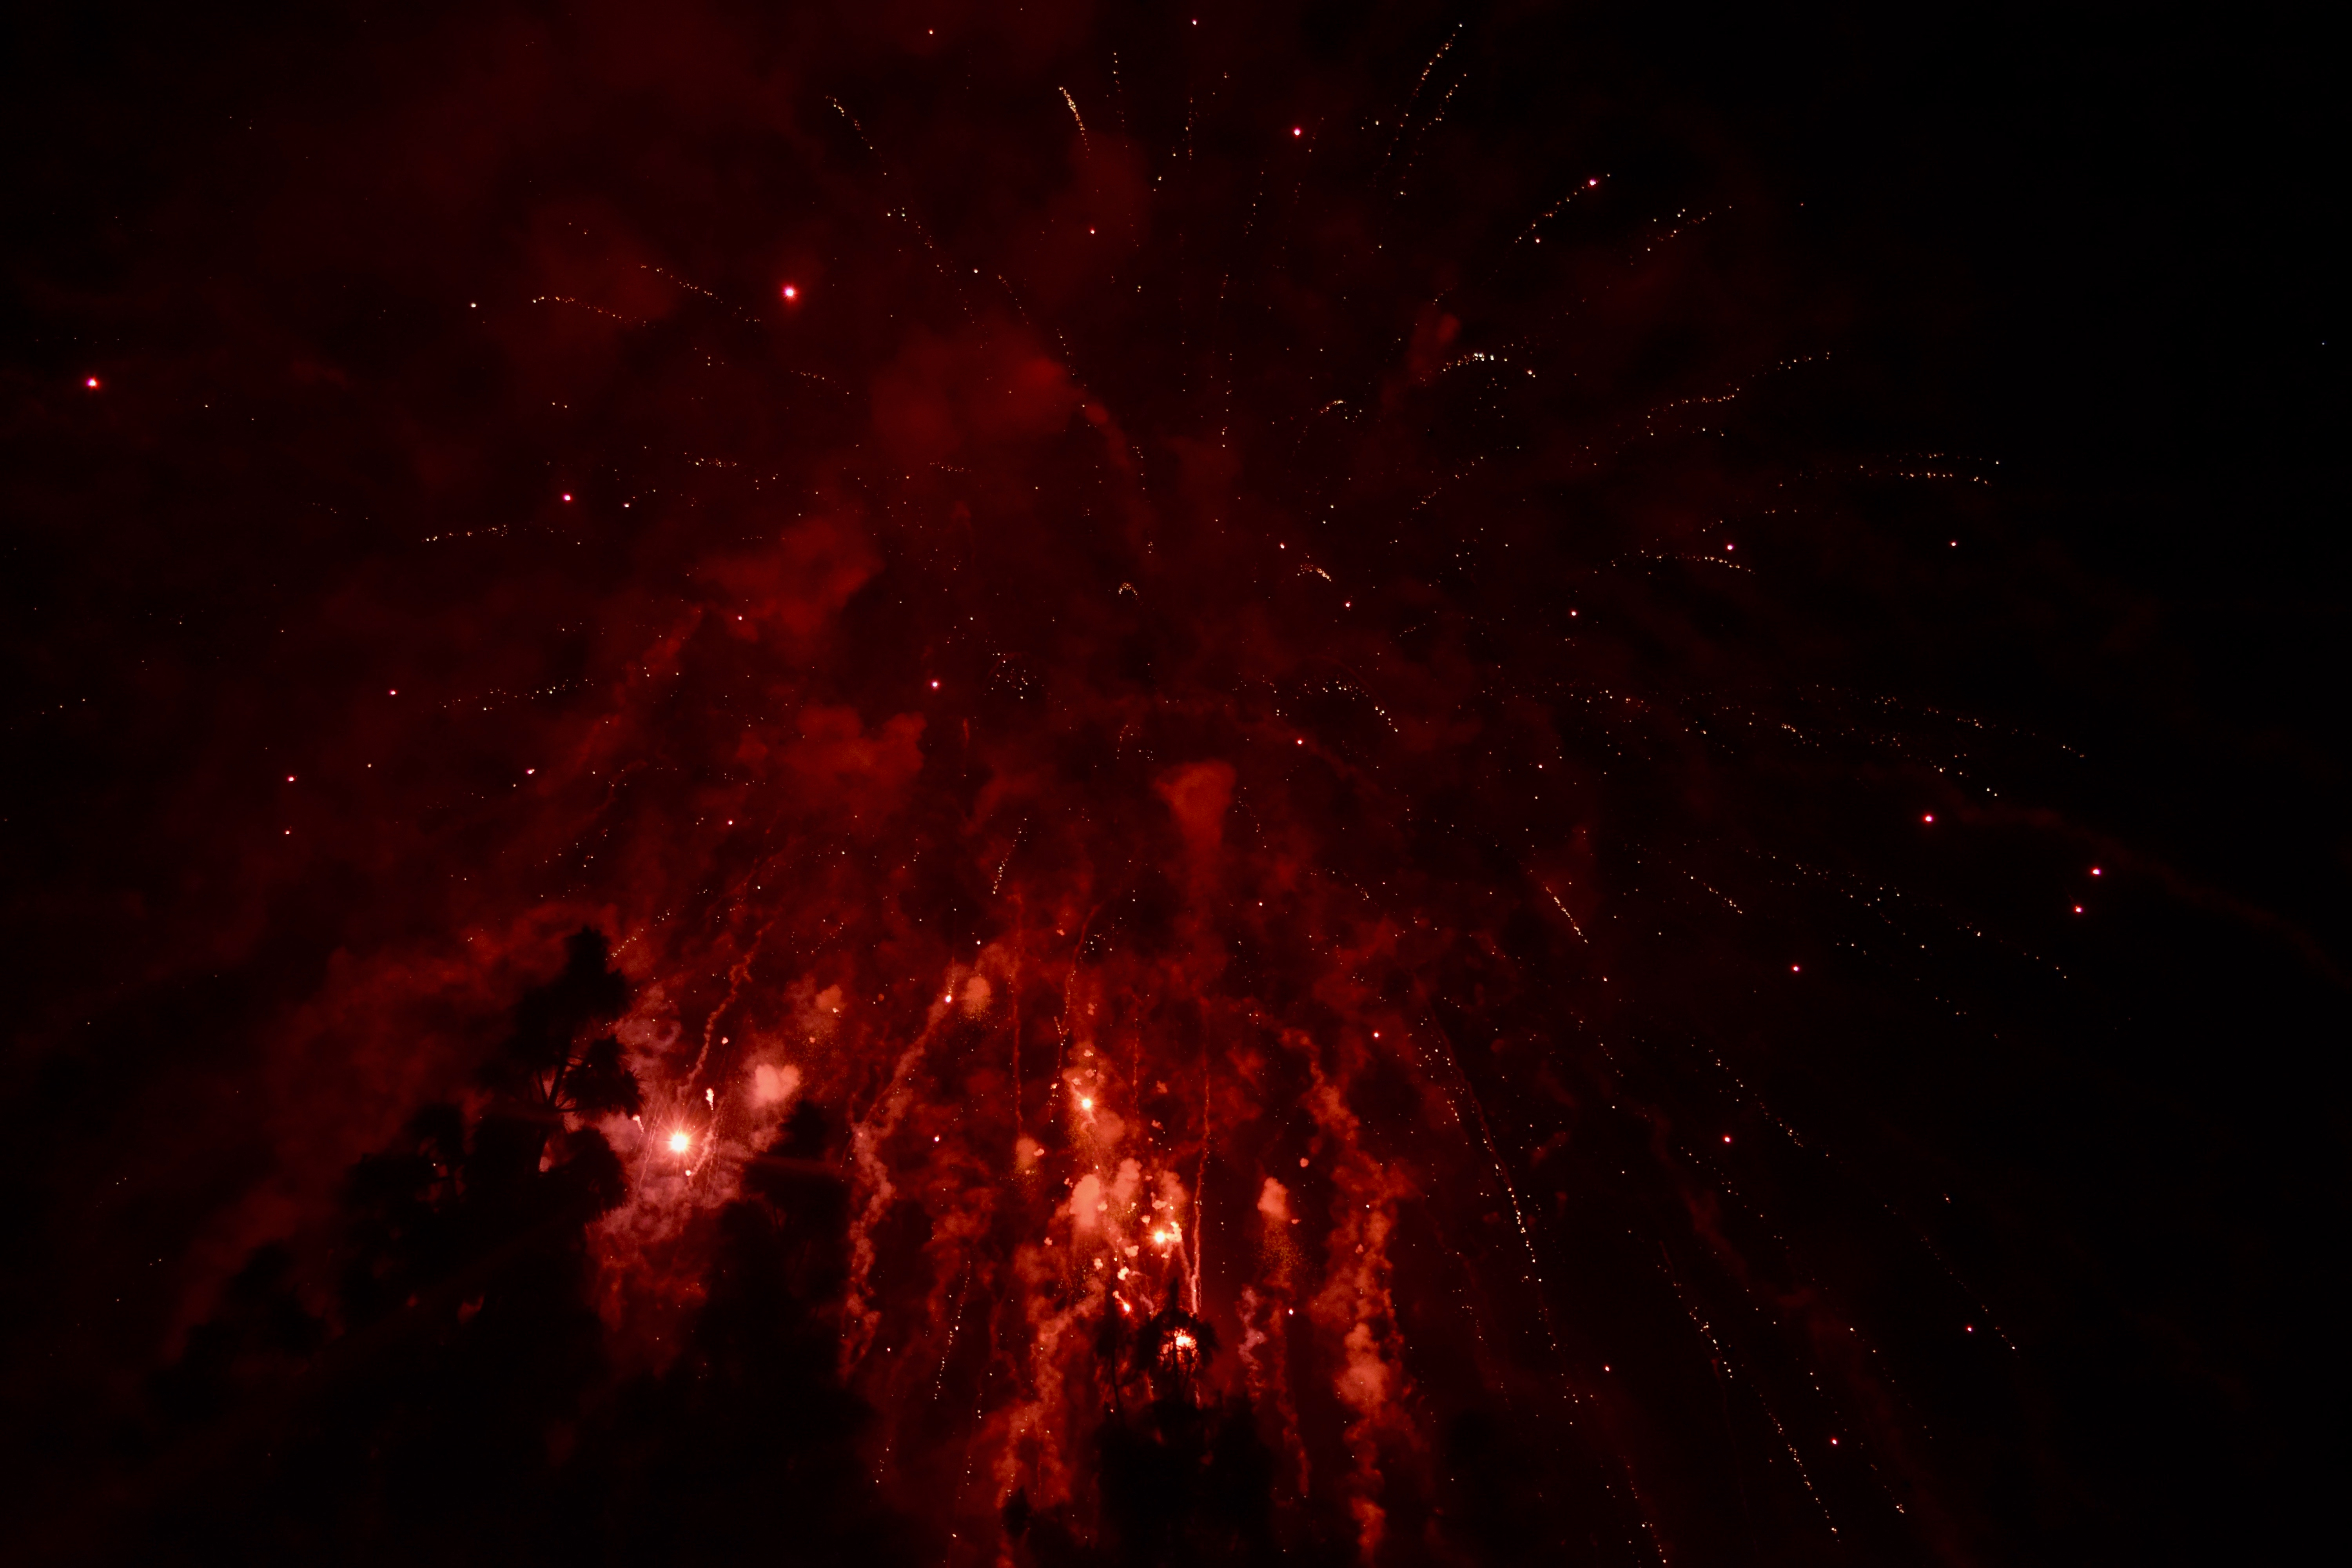
fireworks, outdoor recreation, geological phenomenon